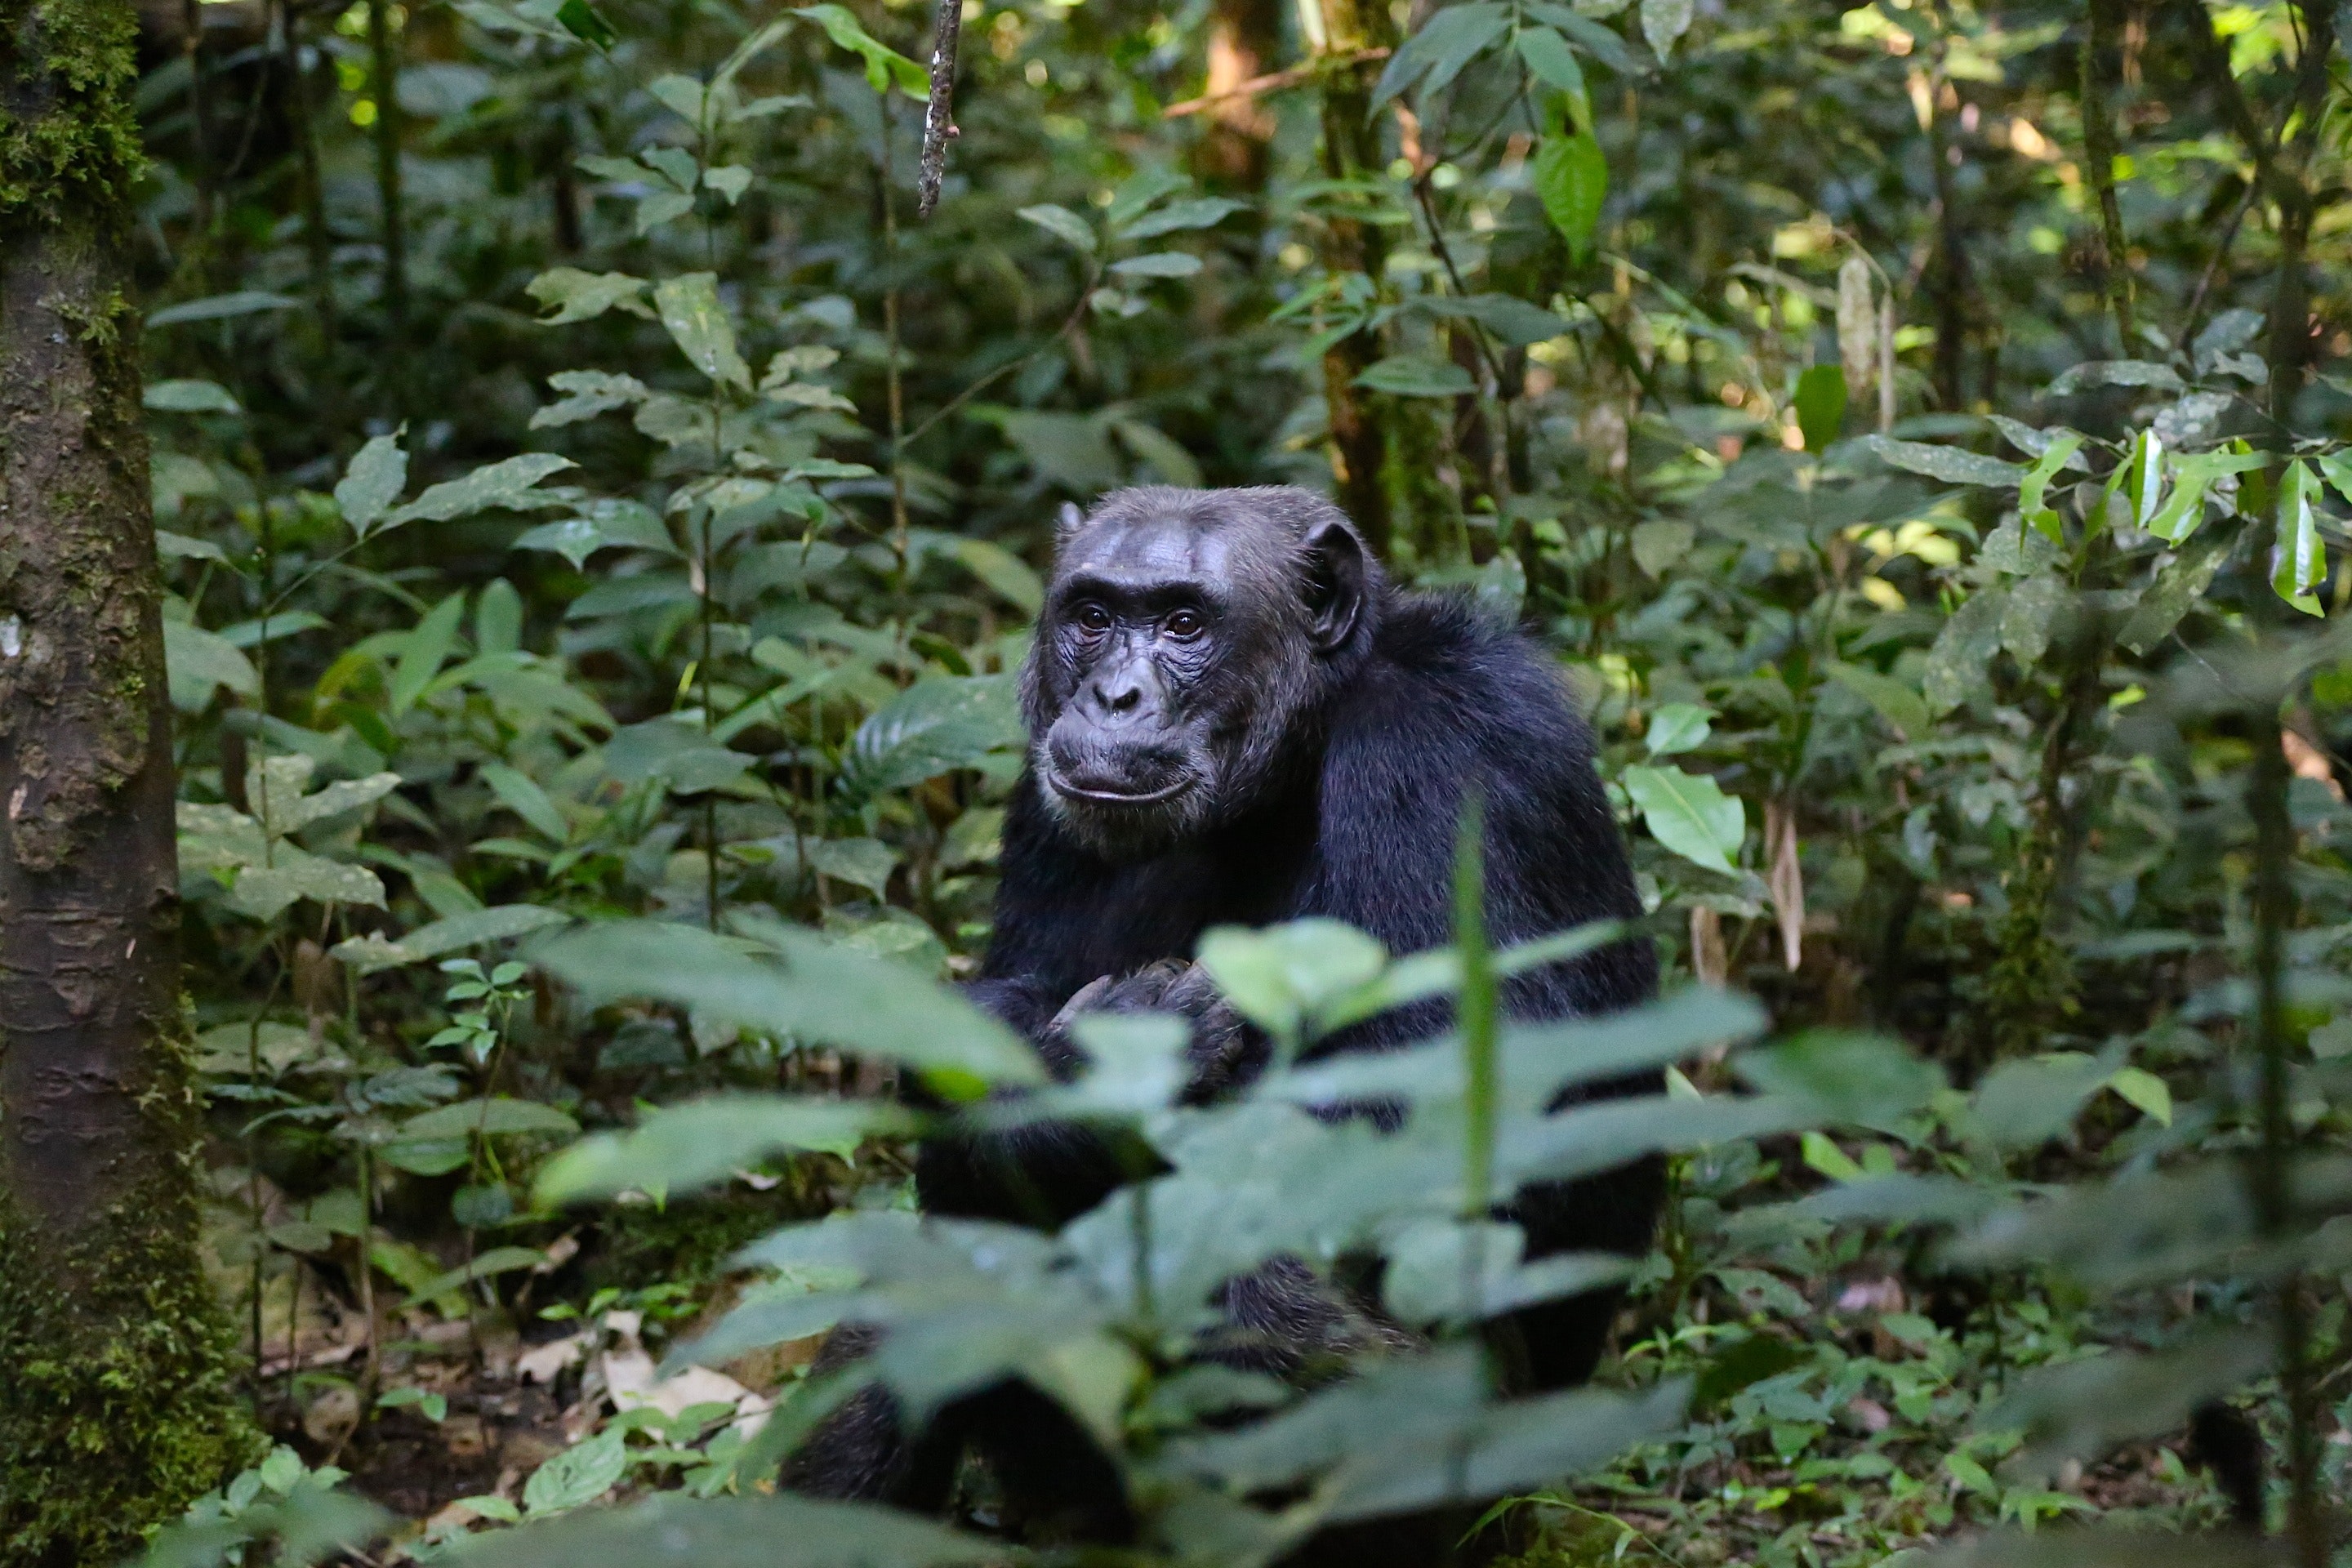
vertebrate, mammal, nature reserve, terrestrial animal, common chimpanzee, primate, wildlife, jungle, leaf, forest, plant community, organism, national park, rainforest, adaptation, plant, old growth forest, zoo, woodland